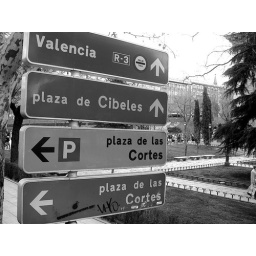
street signs in madrid